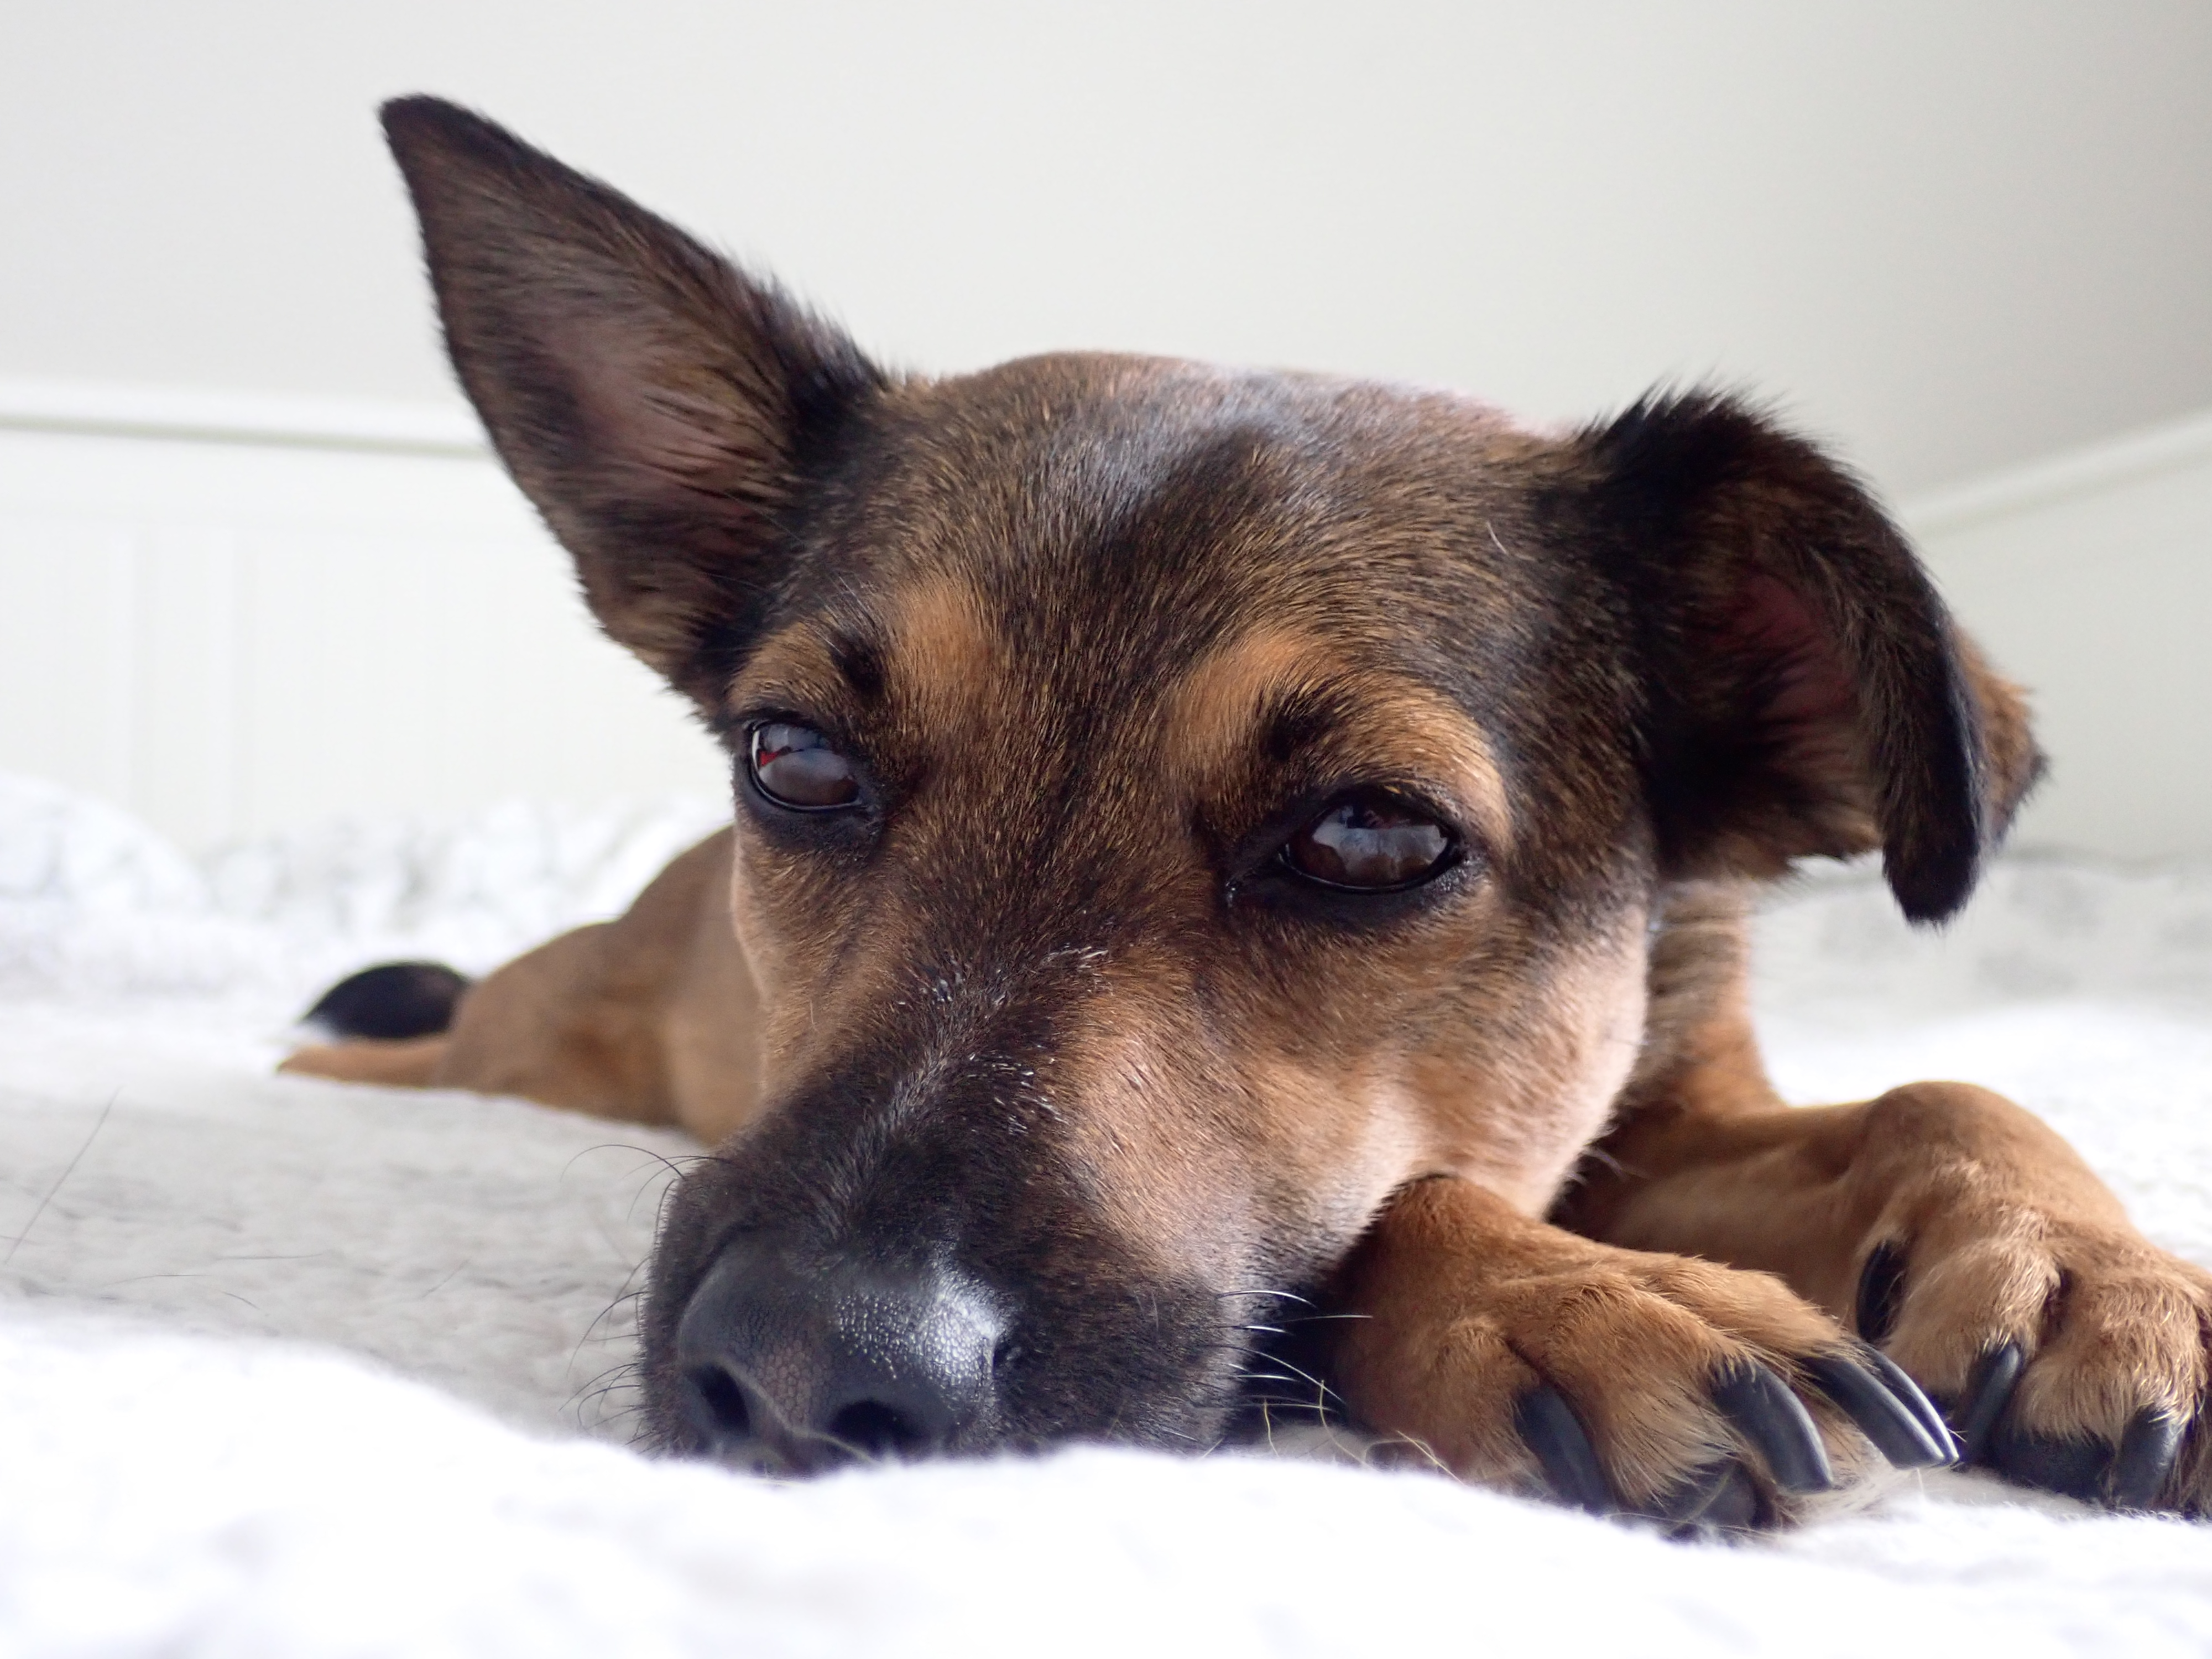
dog, chihuahua, dog breed, dog like mammal, dog breed group, snout, street dog, whiskers, puppy, fur, vulnerable native breeds, carnivoran, ear